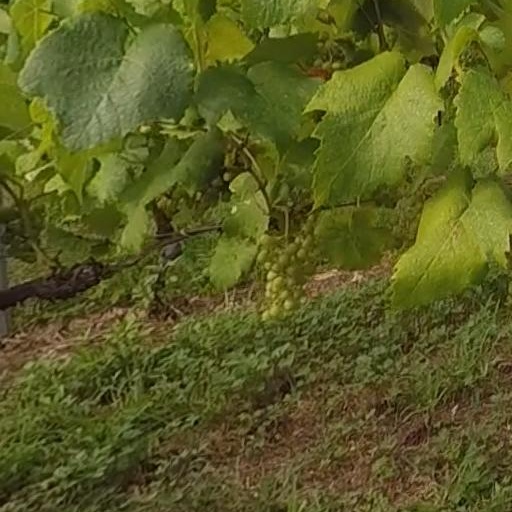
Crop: grape